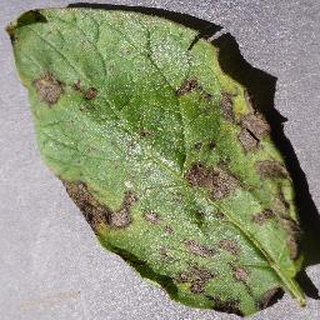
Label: potato_early_blight